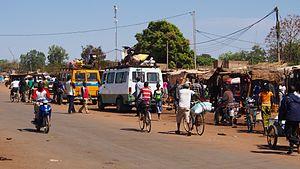
Gare routière et marché de Sapouy, dans la province du Ziro, région du Centre-Ouest, Burkina Faso.
Le Ziro est une des 45 provinces du Burkina Faso située dans la région du Centre-Ouest.
Sapouy est une commune urbaine et le chef-lieu du département de Sapouy de la province du Ziro dans la région du Centre-Ouest au Burkina Faso.